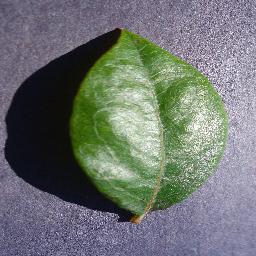
Label: Blueberry___healthy